Nuclear power in the United States

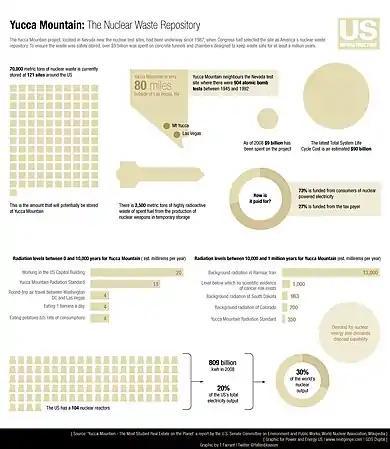
Infographic about the Yucca Mountain nuclear waste repository (2010)

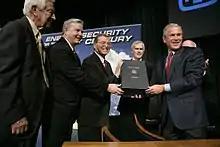
George W. Bush signing the Energy Policy Act of 2005, which was designed to promote US nuclear reactor construction, through incentives and subsidies, including cost-overrun support up to a total of $2 billion for six new nuclear plants.

The price of energy inputs and the environmental costs of every nuclear power plant continue long after the facility has finished generating its last useful electricity. Both nuclear reactors and uranium enrichment facilities must be decommissioned, returning the facility and its parts to a safe enough level to be entrusted for other uses. After a cooling-off period that may last as long as a century, reactors must be dismantled and cut into small pieces to be packed in containers for final disposal. The process is very expensive, time-consuming, dangerous for workers, hazardous to the natural environment, and presents new opportunities for human error, accidents or sabotage.